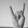
ASL letter: Y